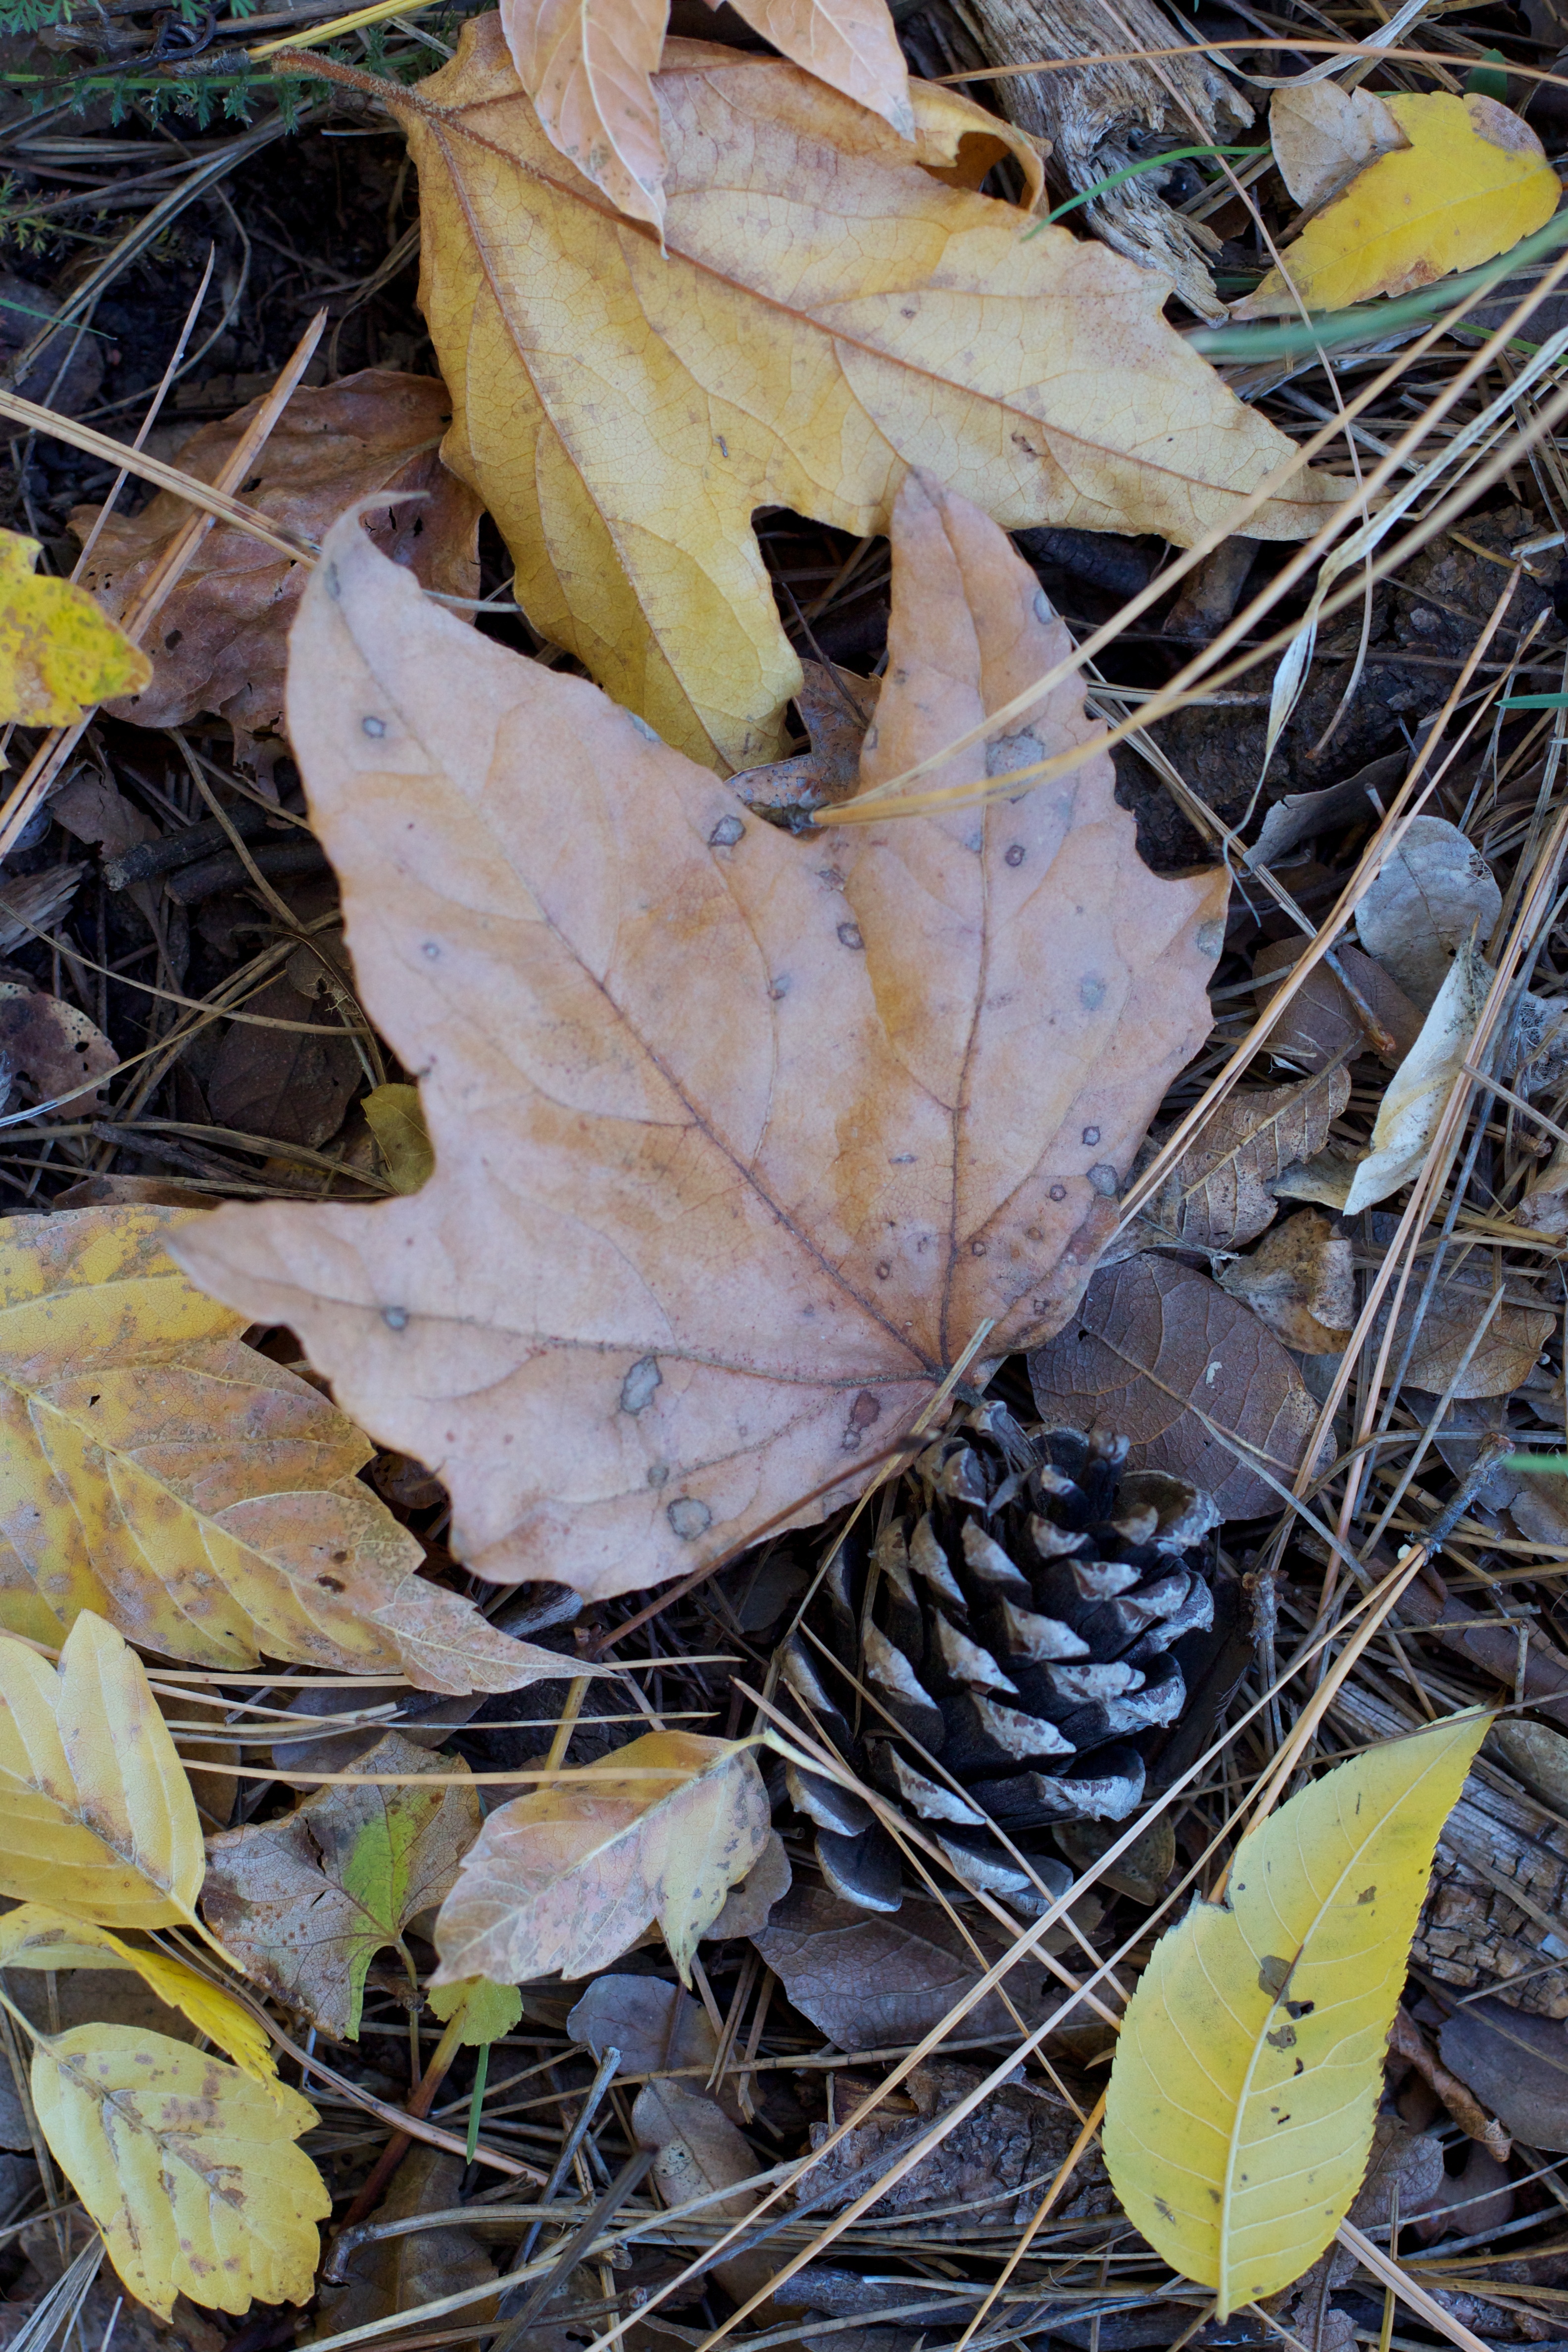
tree, nature, branch, plant, wood, leaf, flower, spring, autumn, botany, yellow, flora, season, fauna, woodland, woody plant